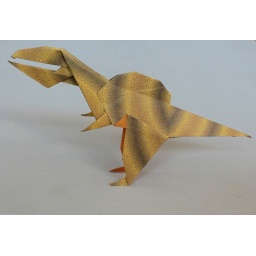
new book for child by Lee jae gufold by Seo won seon two color paper 15cmx 15cmsimple is beautiful~